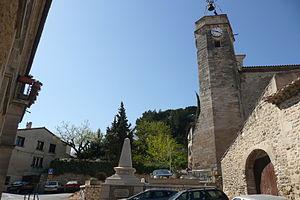
Église à Pujaut
Pujaut est une commune française située dans le département du Gard, en région Occitanie. Elle fait partie du Grand Avignon.